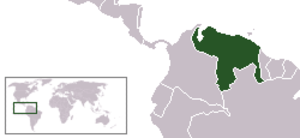
La Première République du Venezuela est le nom sous lequel est connue la période comprise entre les années 1810 et 1812 dans l'histoire du Venezuela. La Première République commence le 19 avril 1810 lorsque la Junte suprême de Caracas constituée à Caracas destitue le capitaine général Vicente Emparan et installe un Congrès qui déclare l'indépendance du pays le 5 juillet 1811. Le nom du pays durant cette période fut États unis du Venezuela, États du Venezuela, Confédération vénézuélienne, Confédération du Venezuela, Confédération américaine du Venezuela ou Provinces unies du Venezuela et il prend comme capitale la ville de Valencia.